Margaret Fell

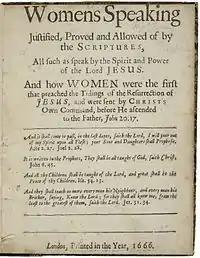
The title page of a 1666 edition of Fell's "Womens Speaking Justified", in which she advocated for a woman's ability to preach.

In late June 1652, George Fox visited Swarthmoor Hall. Margaret Fell met him, and later wrote that he "opened us a book that we had never read in, nor indeed had never heard that it was our duty to read in it (to wit) the Light of Christ in our consciences, our minds never being turned towards it before." A day or two later it was lecture day at the parish church, she invited Fox to attend with them; he came in after the singing and asked for liberty to speak. Over the next weeks she and many of her household became convinced. Over the next six years, Swarthmoor Hall became a centre of Quaker activity; she served as an unofficial secretary for the new movement, receiving and forwarding letters from roving missionaries, and occasionally passing along admonitions to them from Fox, Richard Hubberthorne, James Nayler, and others. She wrote many epistles herself and collected and disbursed funds for those on missions. After her husband's death in 1658, she retained control of Swarthmoor Hall, which remained a meeting place and haven from persecution, though sometimes, in the 1660s, raided by government forces.